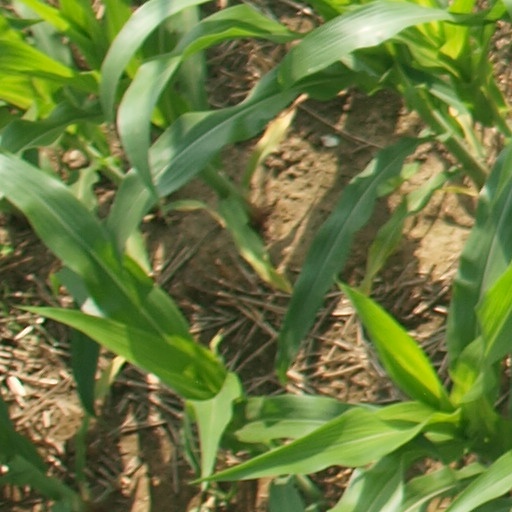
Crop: maize; corn